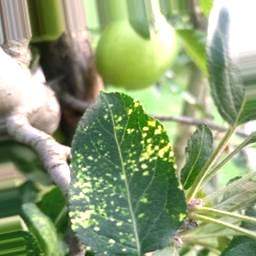
Label: Apple_Mosaic